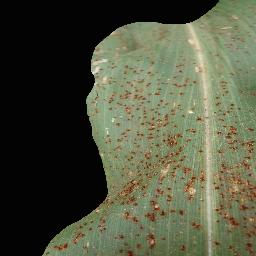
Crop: corn
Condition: (maize)_common_rust